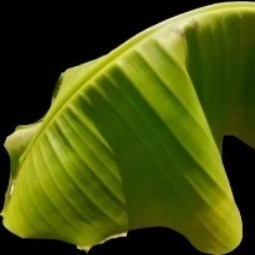
Label: Calcium